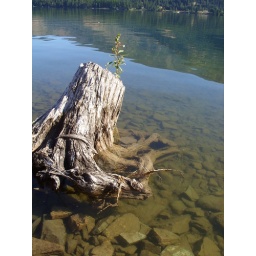
Tree Stump in smooth lake water